Hendrik van Steenwijk I

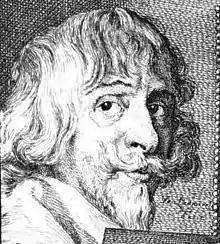
Detail of portrait from his biography by Karel van Mander

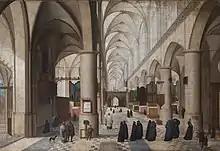
"Imaginary View of Antwerp Cathedral", after 1570

Hendrik van Steenwijck I (also "Steenwyck", "Steenwijk") ("c". 1550 – buried 1 September 1603) was a Dutch Golden Age painter, from early in the period, known mainly for his church interiors.